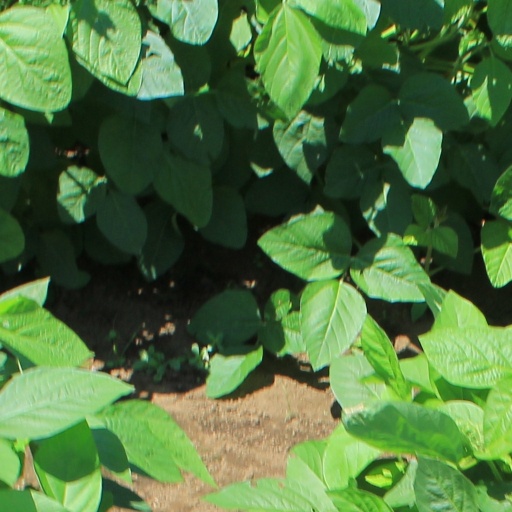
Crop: soybean